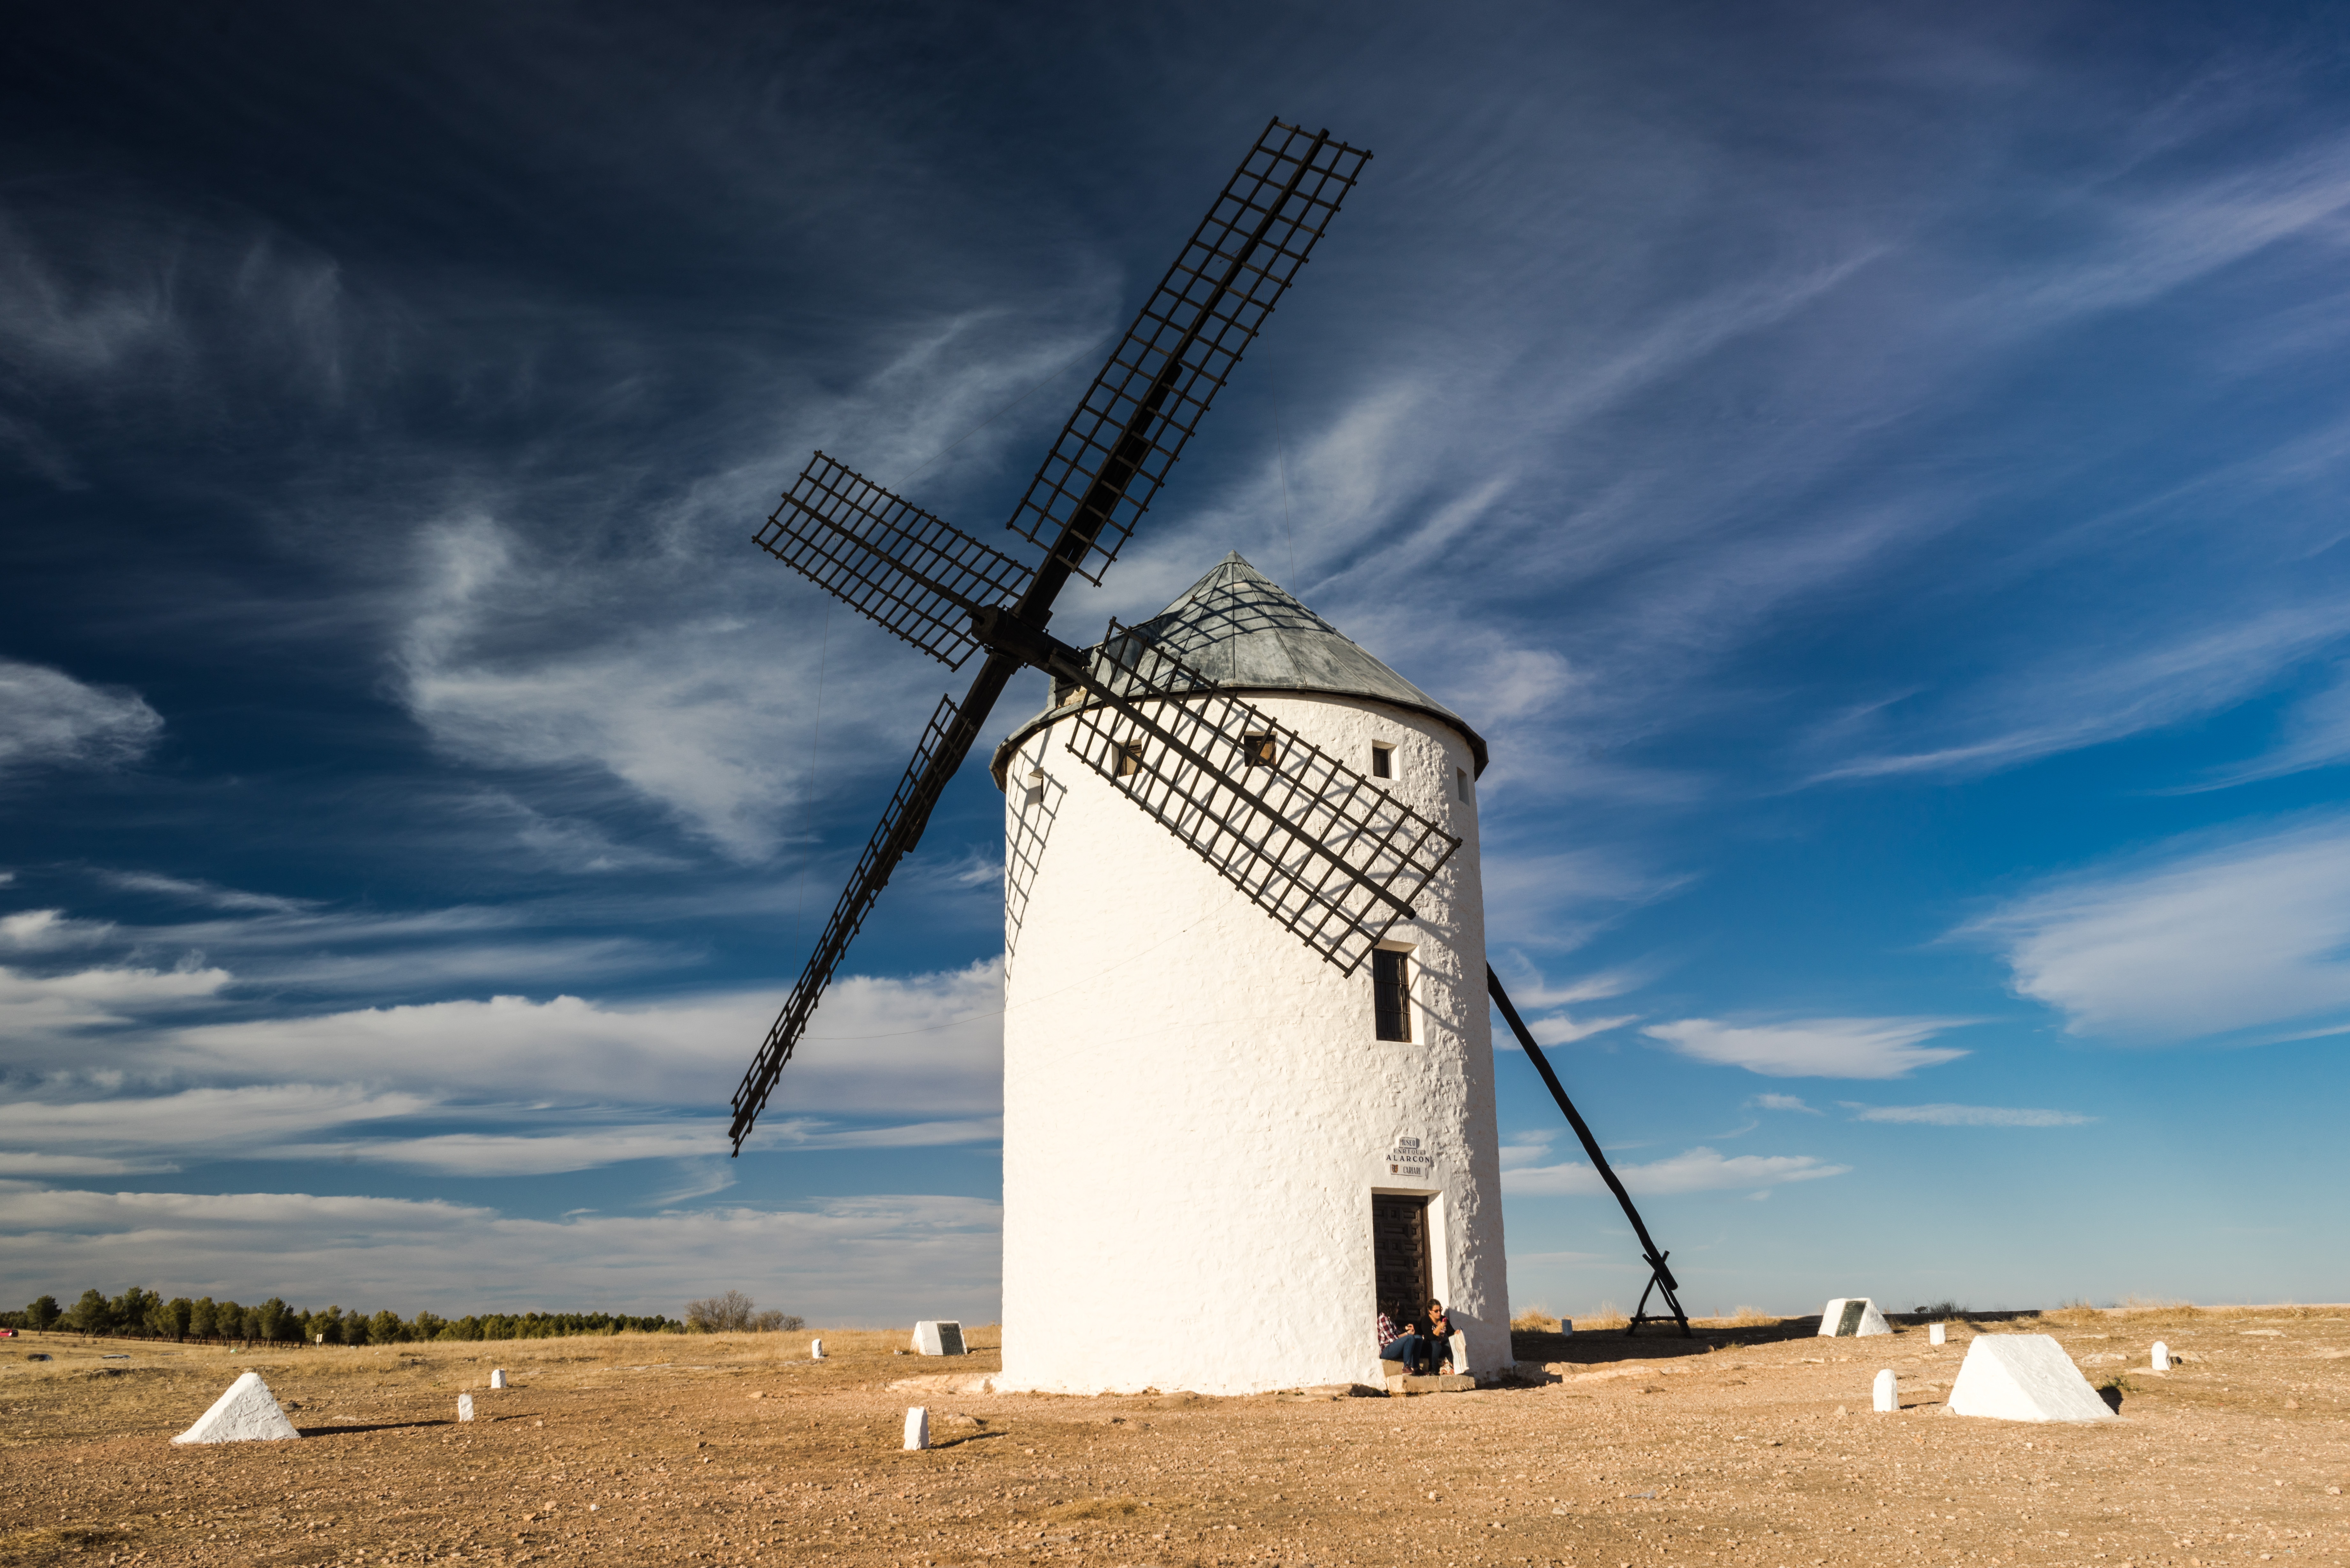
landscape, nature, person, architecture, sky, sunset, field, windmill, wind, building, tourist, tower, machine, wind turbine, tourism, grind, energy, ecology, colors, mill, stain, illustration, wind farm, wallpaper, beauty, windmills, renewable energy, emotion, giants, wind turbines, ecological, cervantes, don quixote, castile la mancha